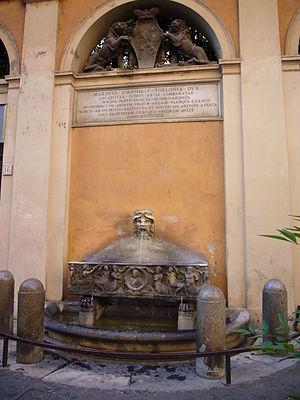
Le palais Núñez-Torlonia est un édifice de Rome daté de 1658-1660, situé dans le rione du Campo Marzio, le long de la Via Condotti.